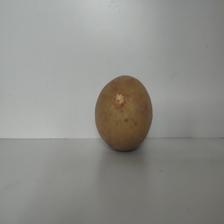
Size: Large